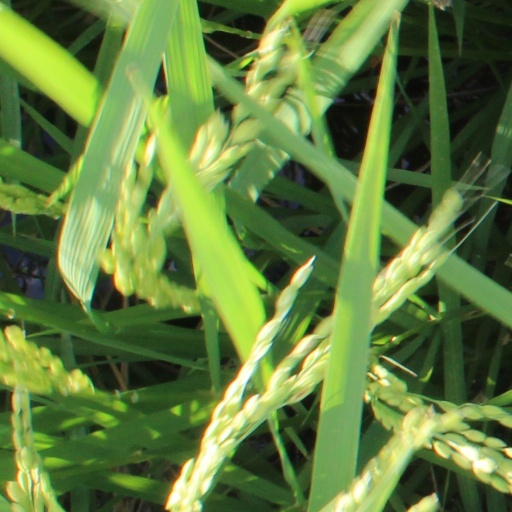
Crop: rice